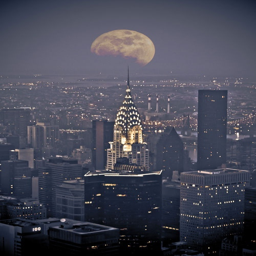
the moon perfectly framed over filming location .